Crypt of the NecroDancer

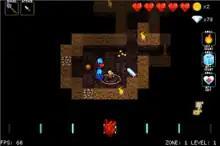
"Crypt of the NecroDancer" screenshot of the 0.244alpha version showing Cadence, a playable character (middle) next to two blue slimes (left), a titanium broadsword (right) as well as some dropped gold coins

As the player explores, they will collect new weapons, armor, usable items, and treasure; the player's inventory is automatically managed by the game. Defeating monsters yields several coins that can be used to purchase items from shops within the dungeon. Some diamonds are used for purchasing permanent enhancements to the character's abilities in the game's lobby. The dungeon is divided into four zones of four levels each. The first three levels of each zone require the player to find the exit and defeat a mini-boss to unlock it; the fourth level is a larger boss character that must be defeated to progress further. Also, the player is limited to the length of the song to complete the level; when the song ends, they are automatically sent to the next level through a trapdoor, landing them close to powerful enemies if the boss from the previous floor hadn't been defeated.